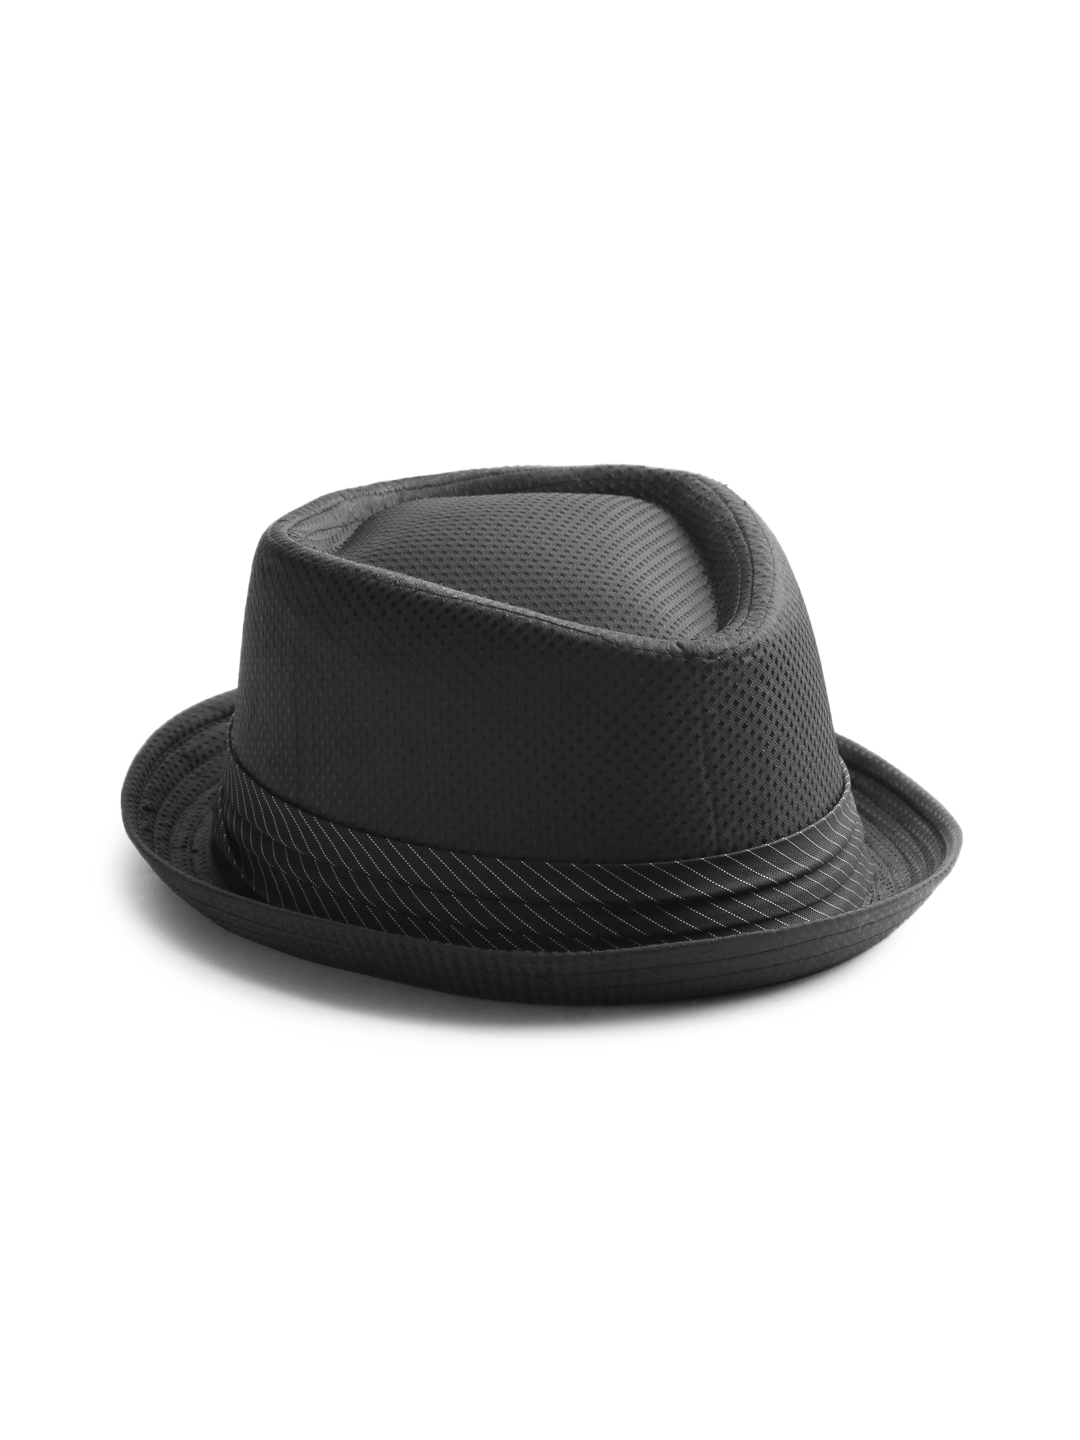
Flying Machine Men Black Hat
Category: Accessories / Headwear / Caps
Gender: Men
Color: Black
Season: Summer 2012
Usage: Casual